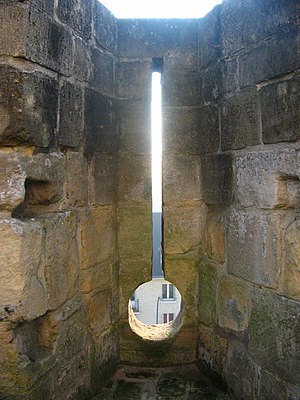
Skydeskår
Skydeskår på Château de Caen i Frankrig
Et skydeskår eller skydehuller er i arkitektur en sprække i et fæstningsanlæg til at stikke en bue eller et skydevåben ud af,